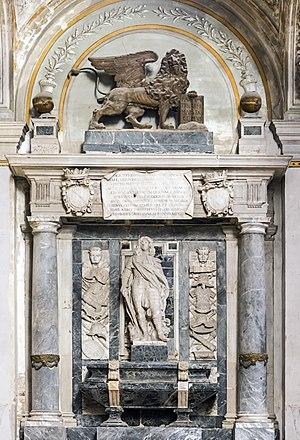
L'église Santa Maria Assunta, plus connue sous le nom de Chiesa dei Gesuiti est un édifice religieux du XVIIIᵉ siècle se trouvant à Venise dans le sestiere de Cannaregio, non loin du quai des Fondamente Nove.